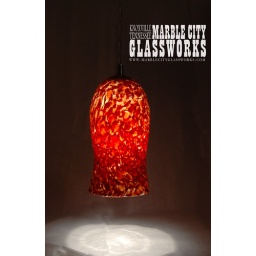
Pendant light in red with silver hardware made at Marble City Glassworks in Knoxville TN